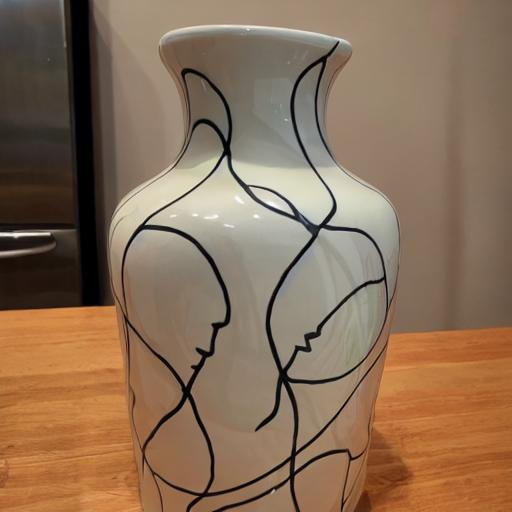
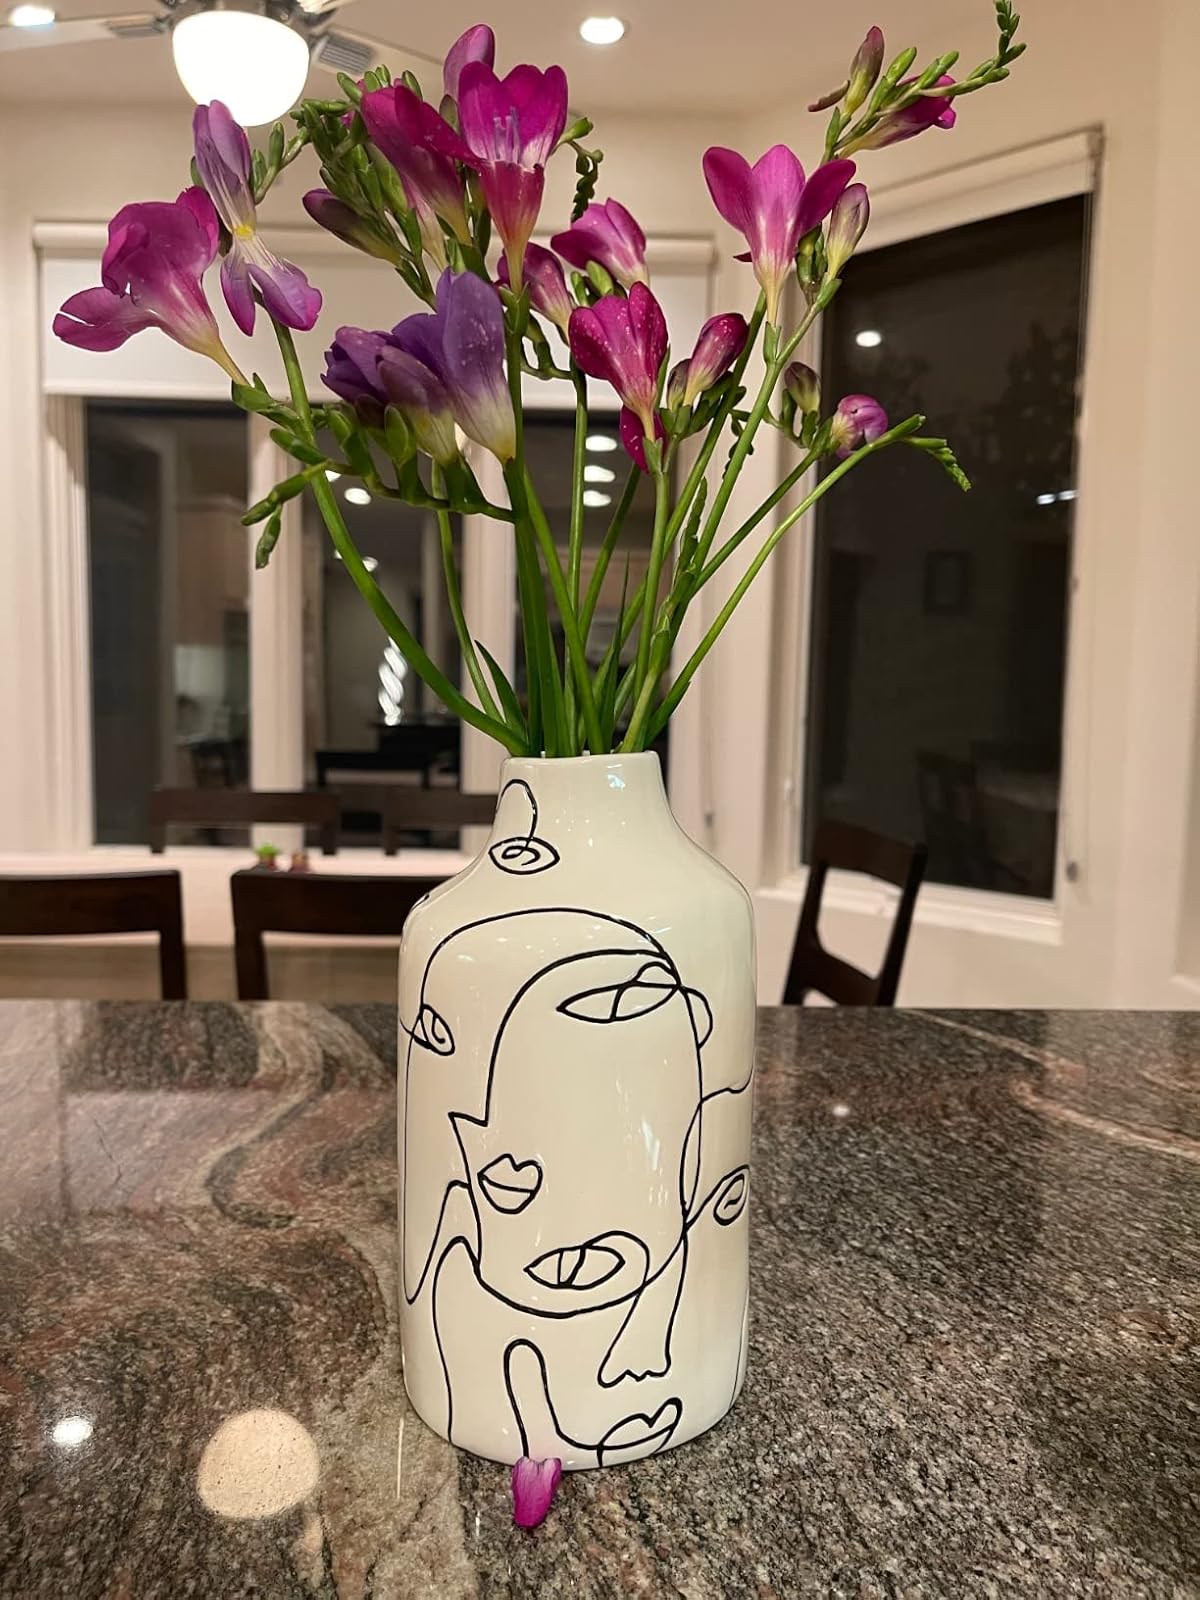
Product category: vase
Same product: no